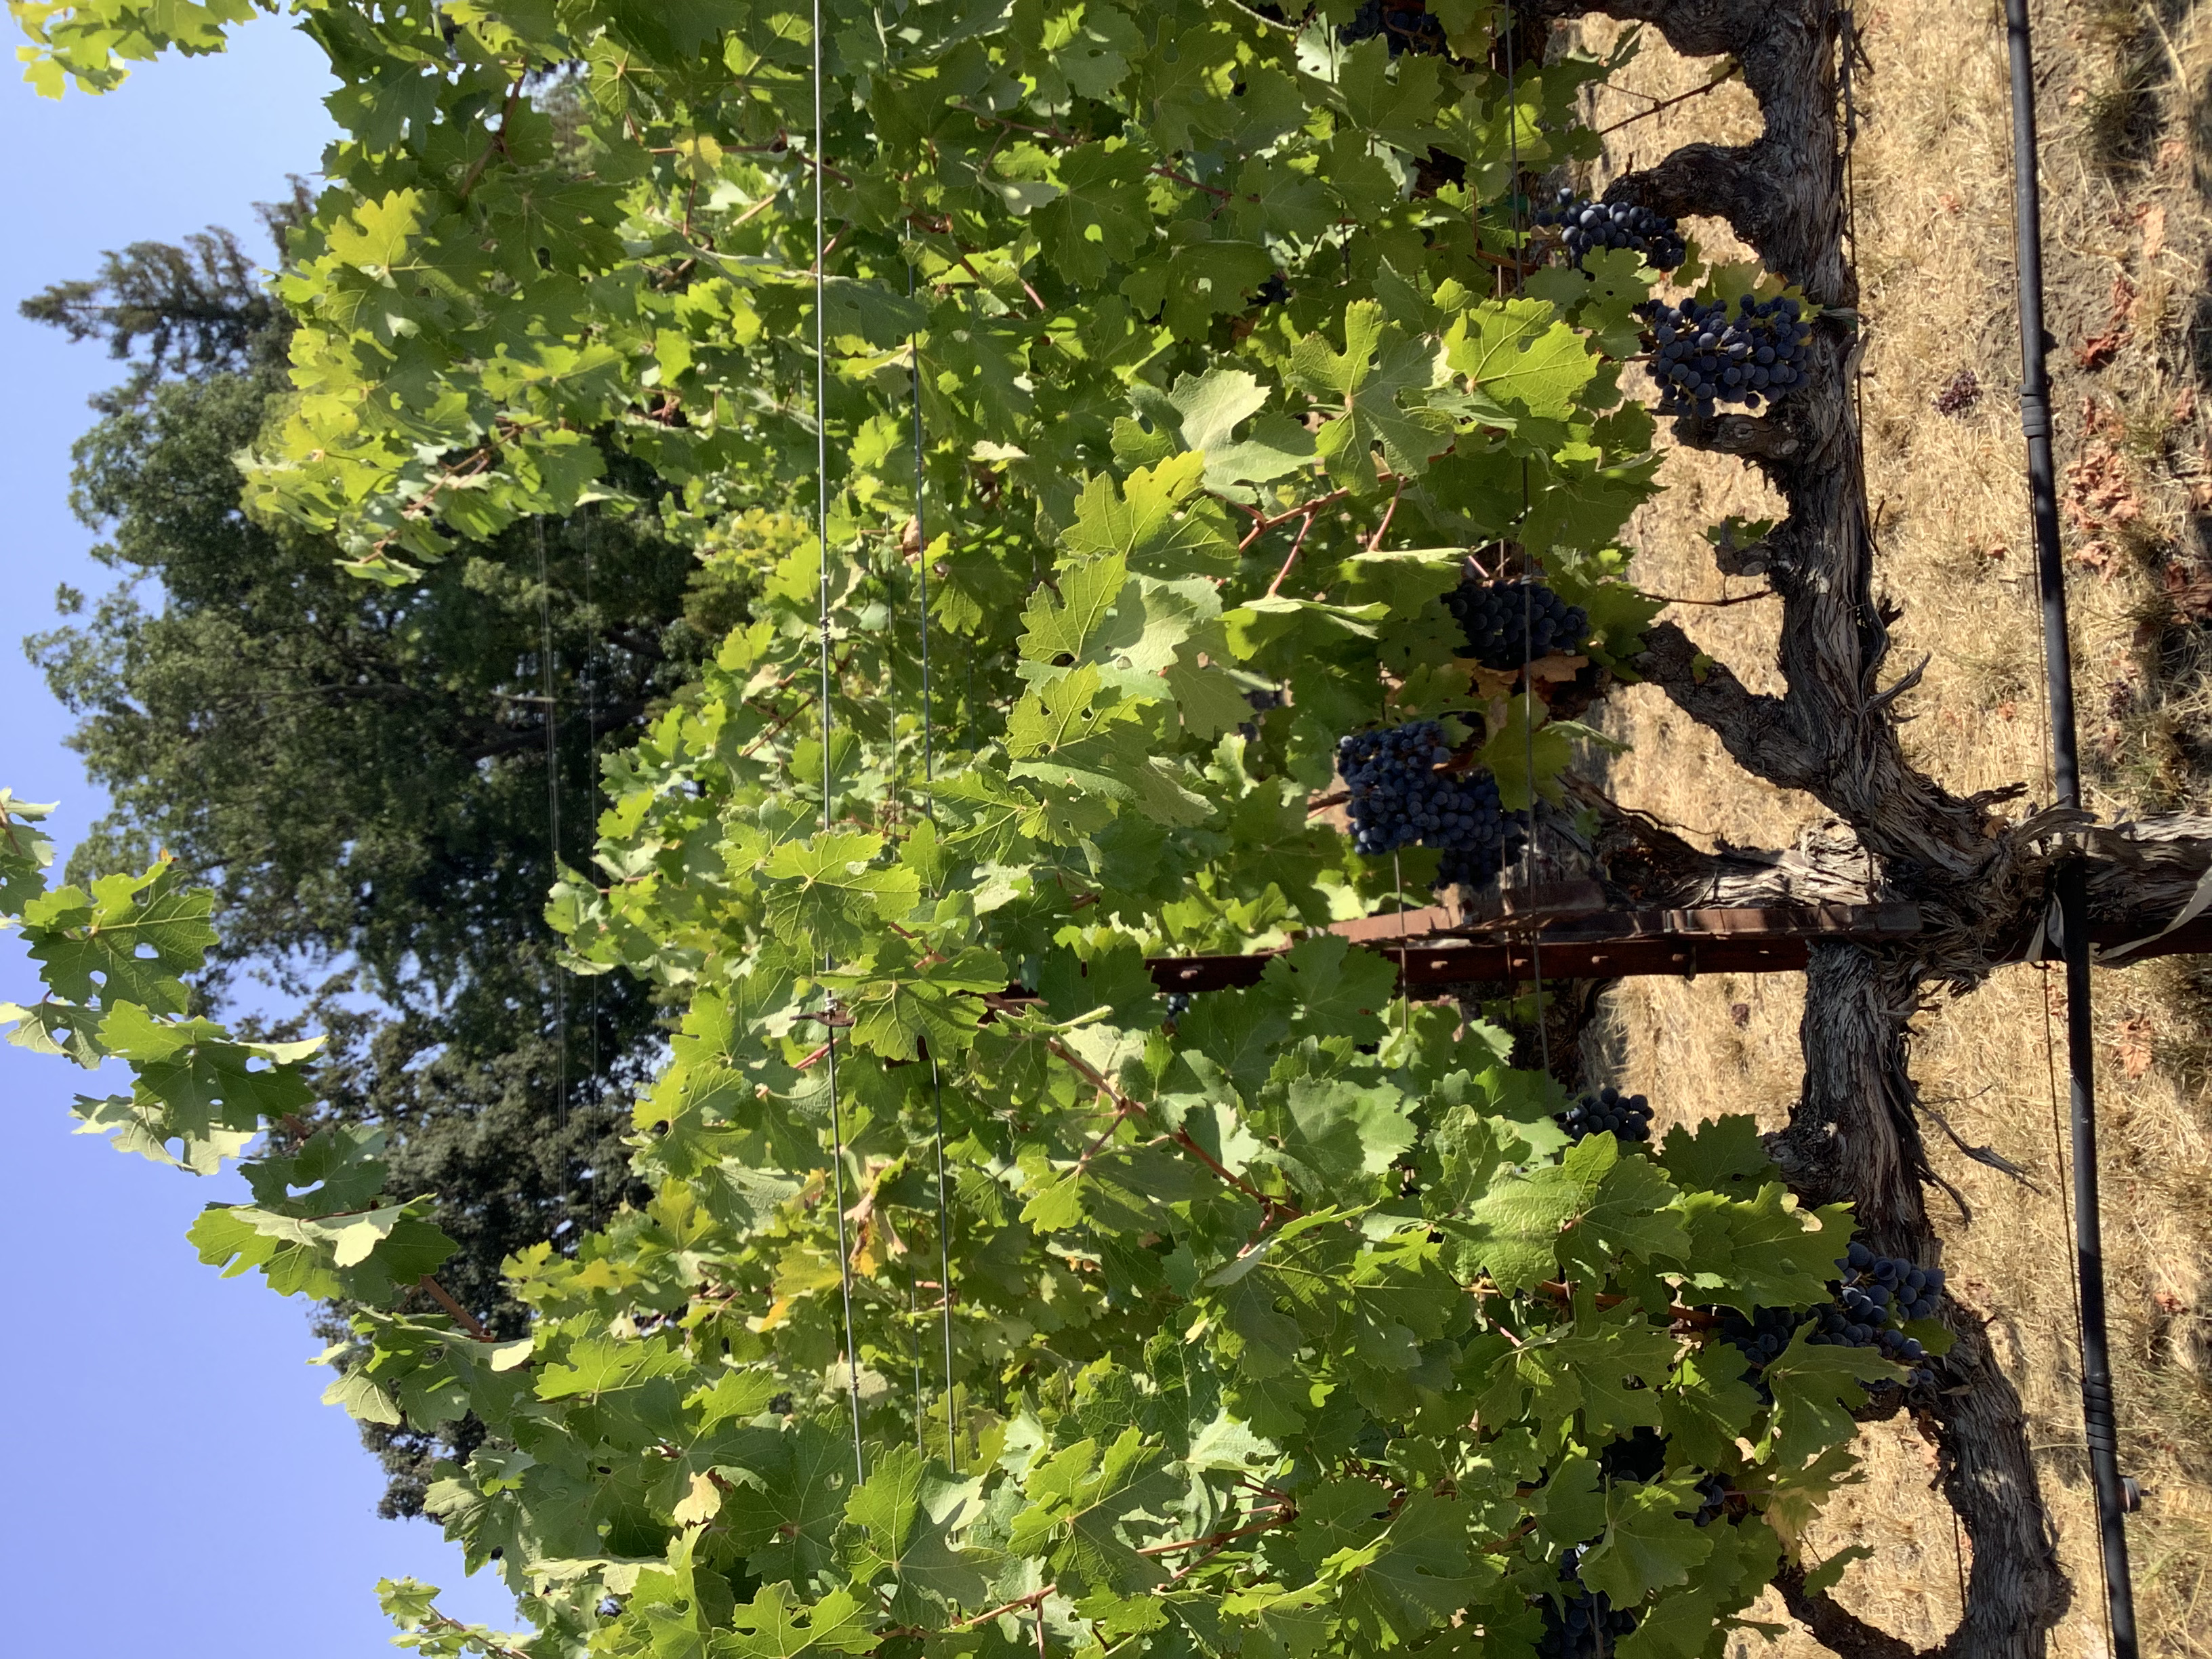
Label: No Virus